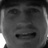
Emotion: surprise